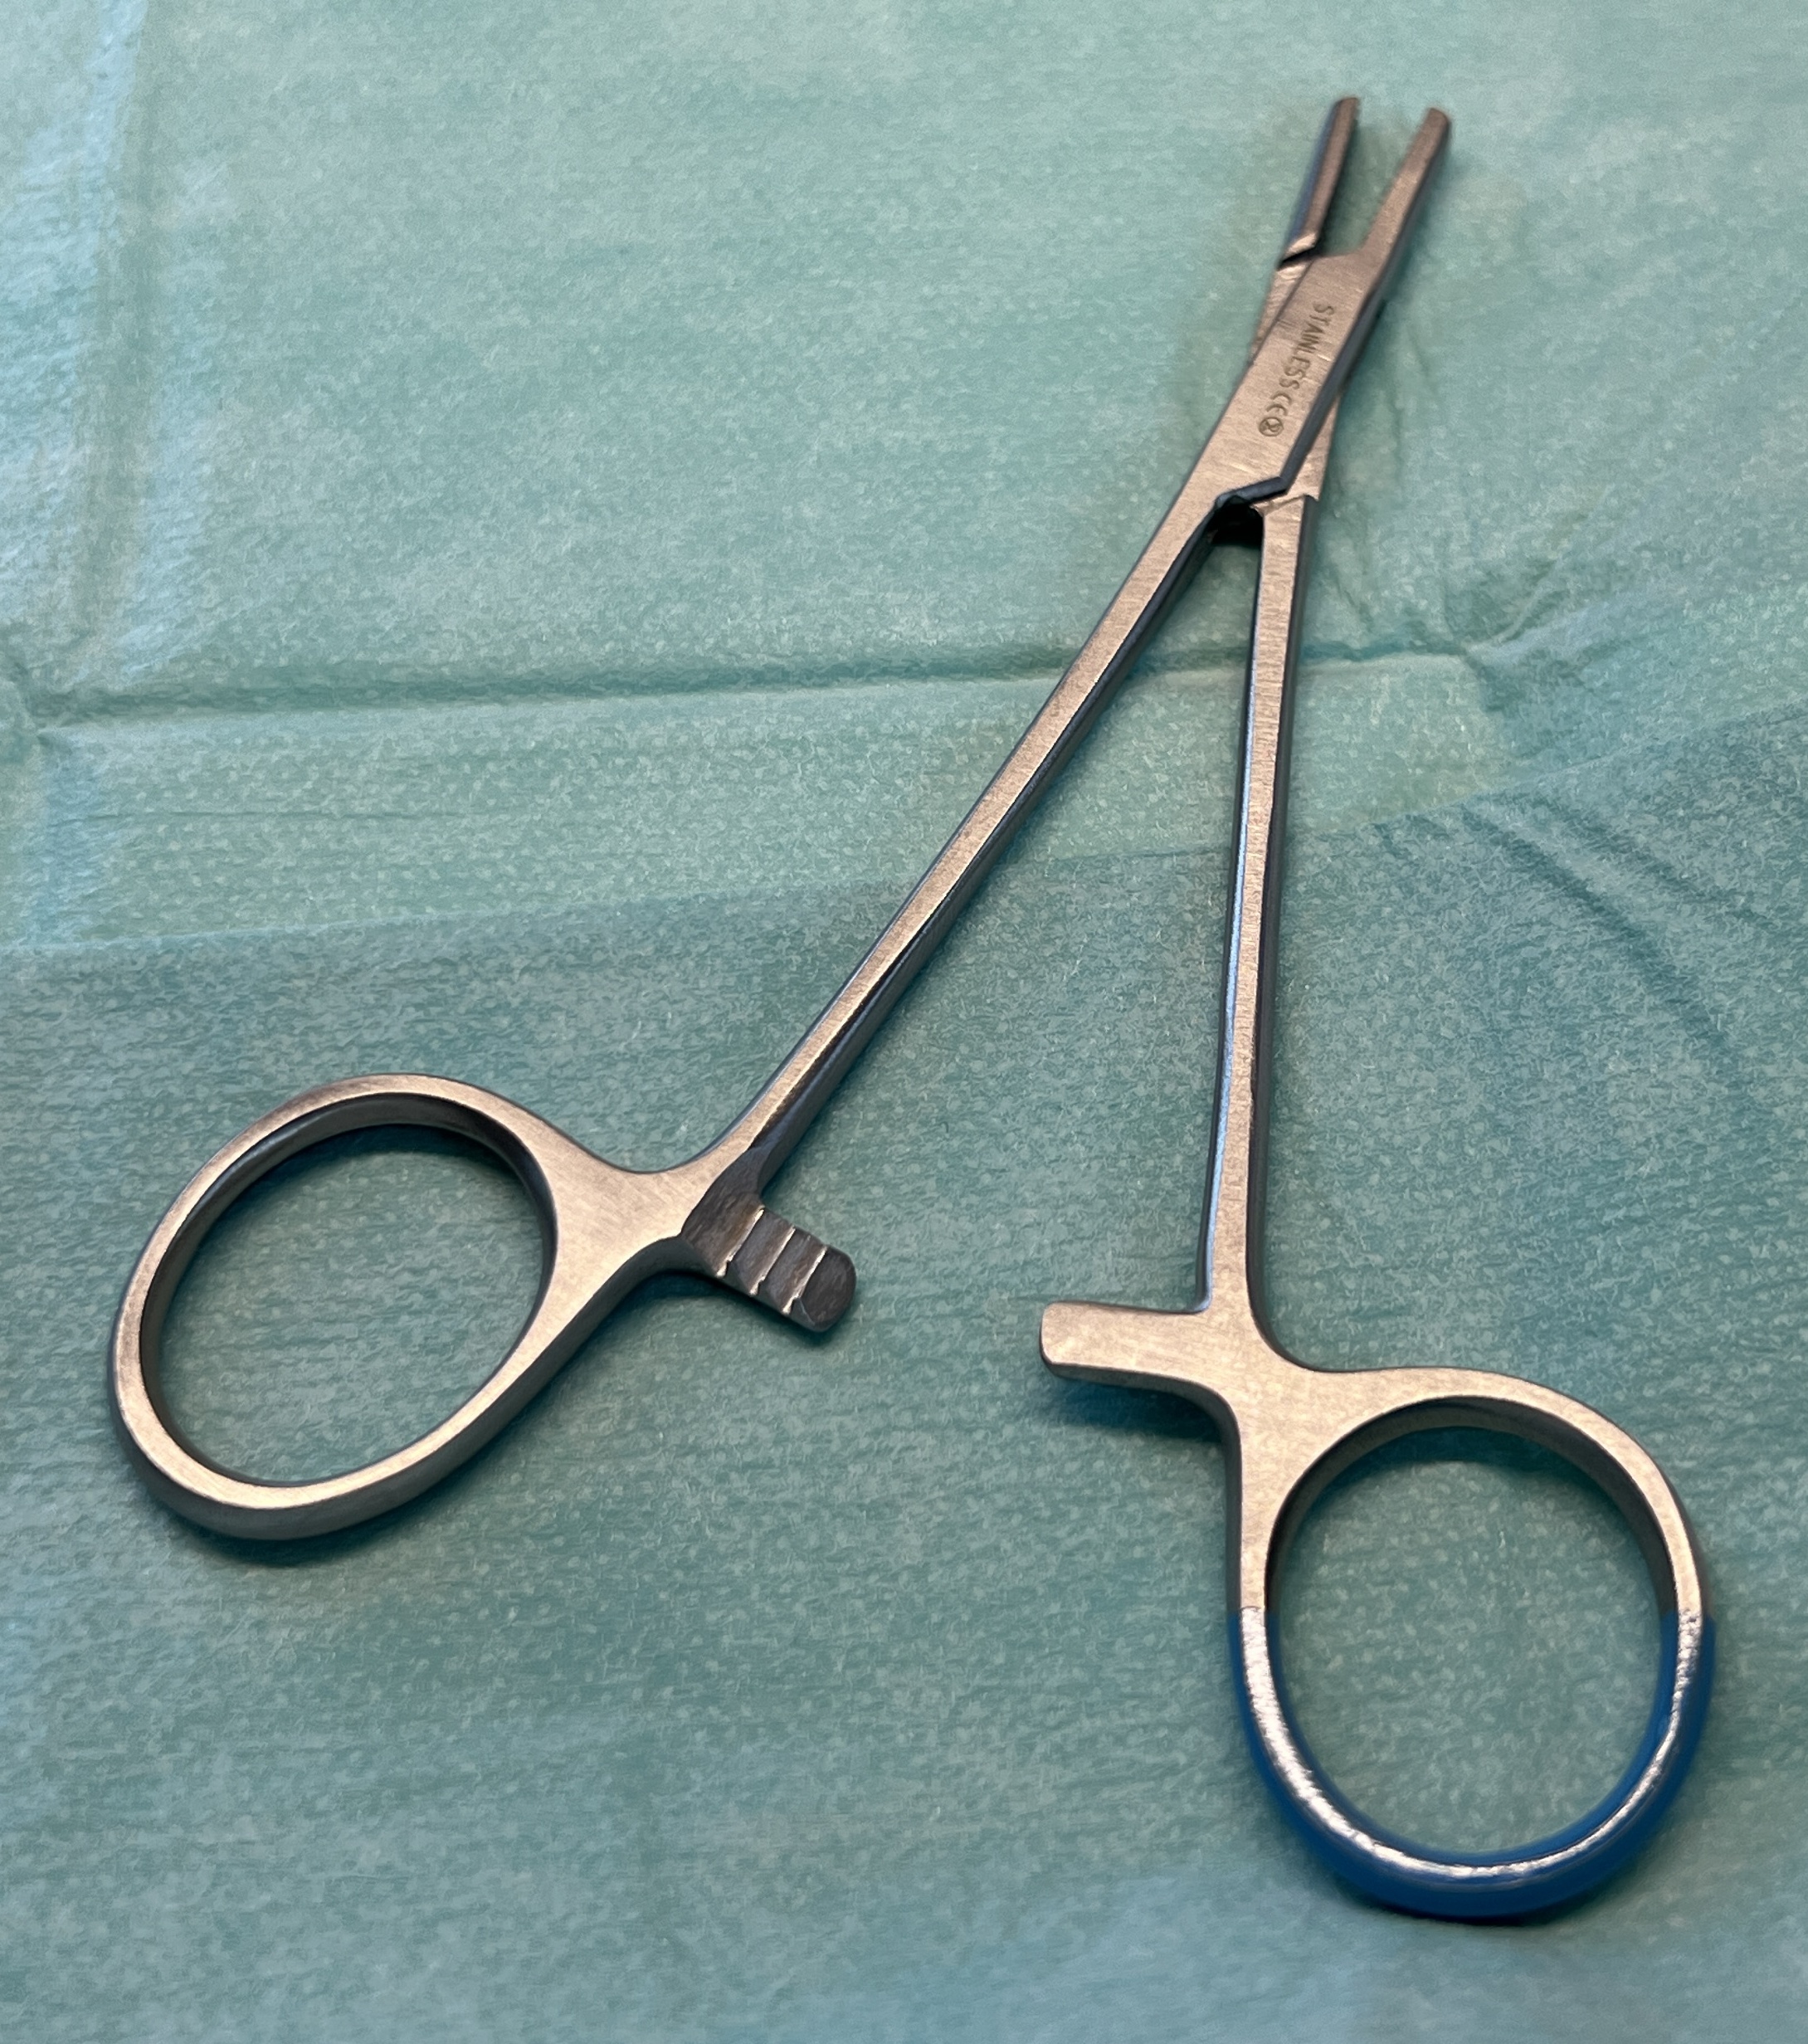
Hinged instrument state: open